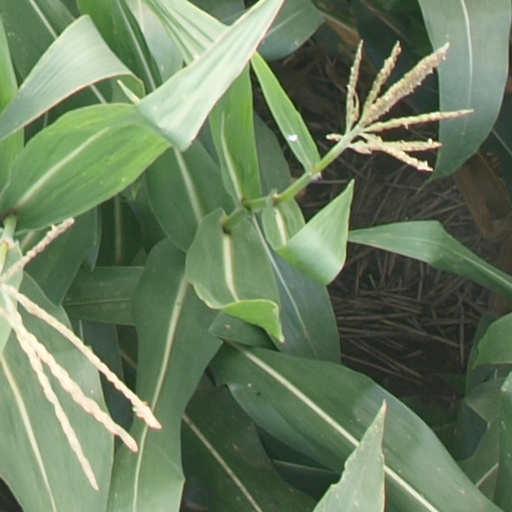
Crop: maize; corn